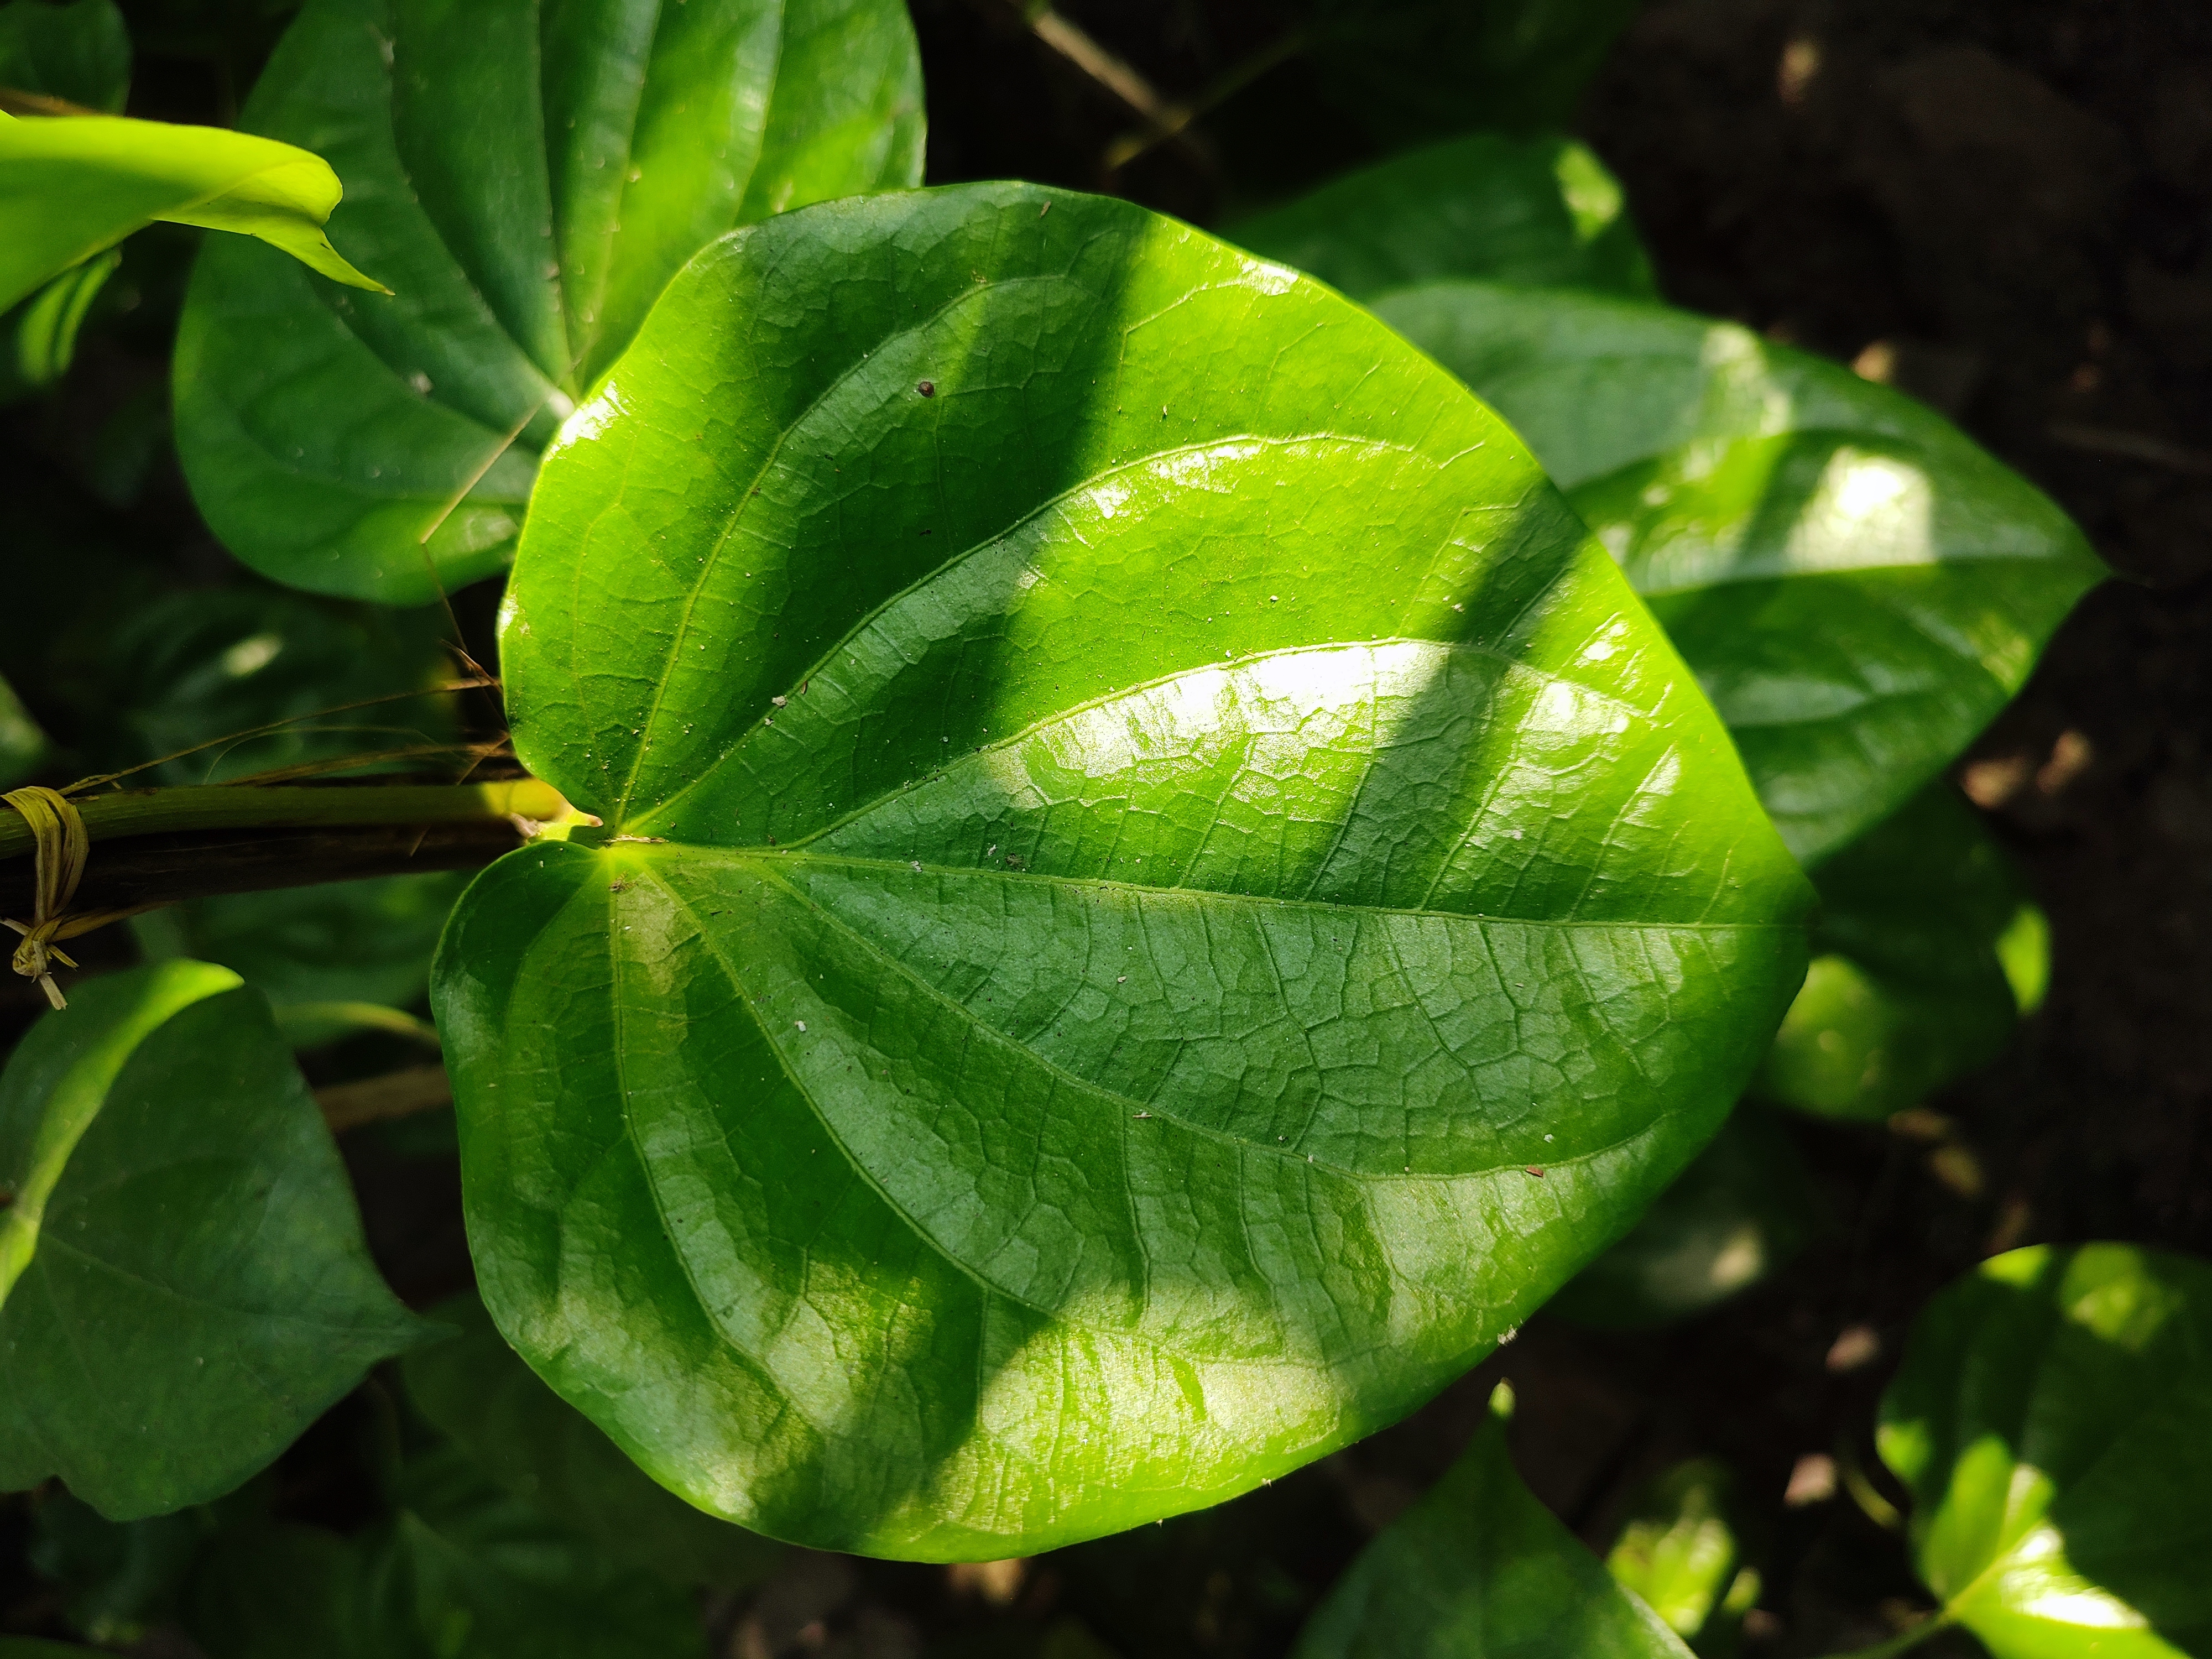
Label: Healthy_Leaf